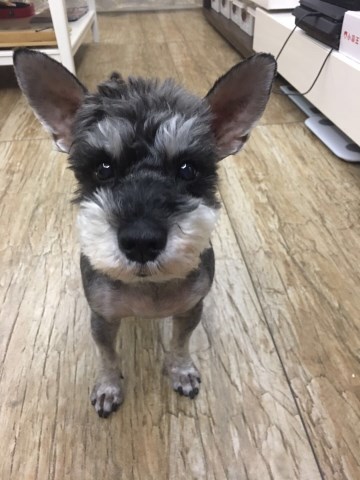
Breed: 2342-n000102-miniature_schnauzer